Deysi Cori

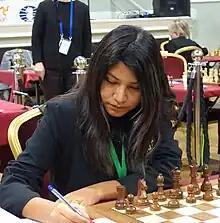
Deysi Cori Tello in 2023

Deysi Estela Cori Tello (born 2 July 1993) is a Peruvian chess player, who holds the titles of International Master (IM) and Woman Grandmaster (WGM), and is a three-time American Continental women's champion. At junior level, she was twice world champion and six-time Pan American champion in her age girls category. Cori is the top ranked female player of Peru and has played for the national team of her country in the Women's Chess Olympiad since 2004. She competed in the FIDE World Cup in 2013 and 2015, and in the Women's World Chess Championship in 2010, 2012, 2015 and 2017.